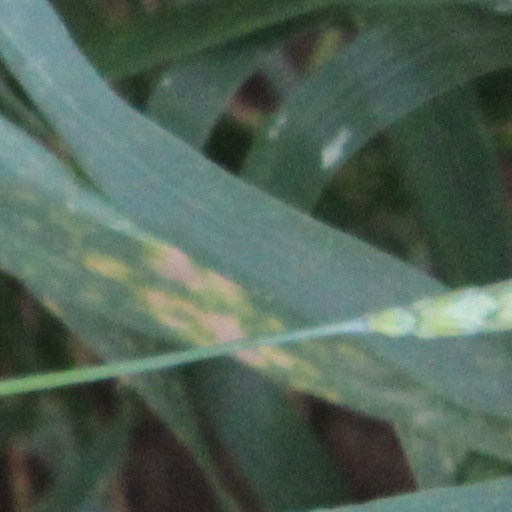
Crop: wheat